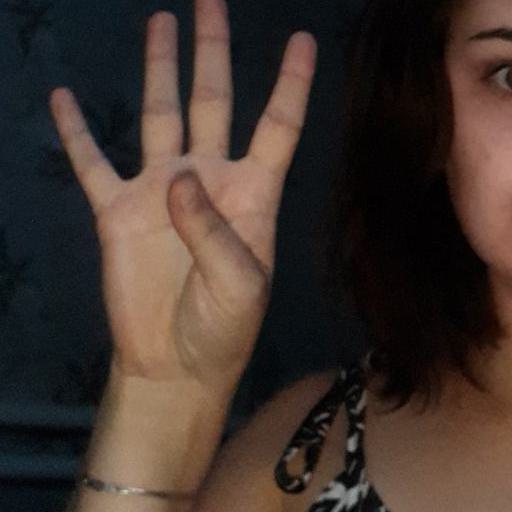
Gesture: four